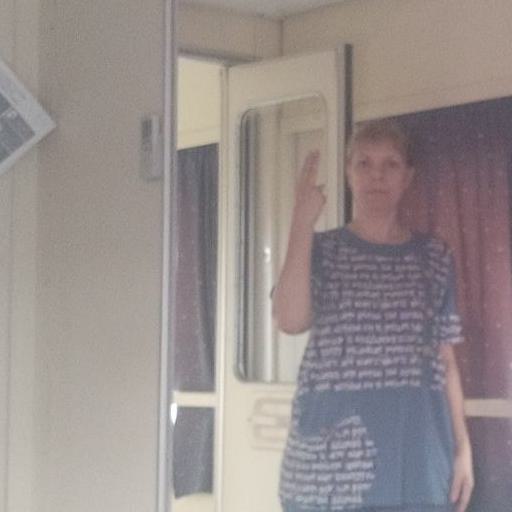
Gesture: two_up_inverted